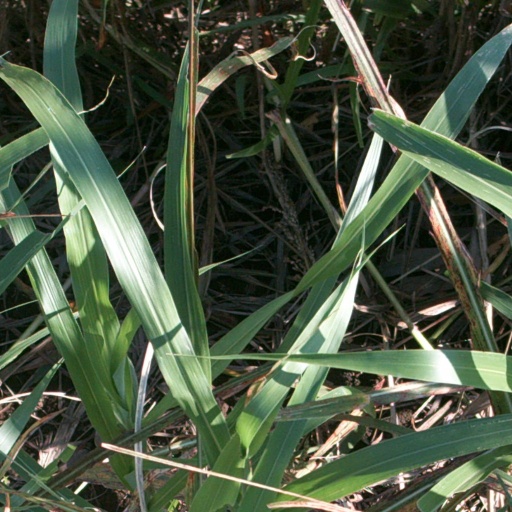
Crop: sorghum